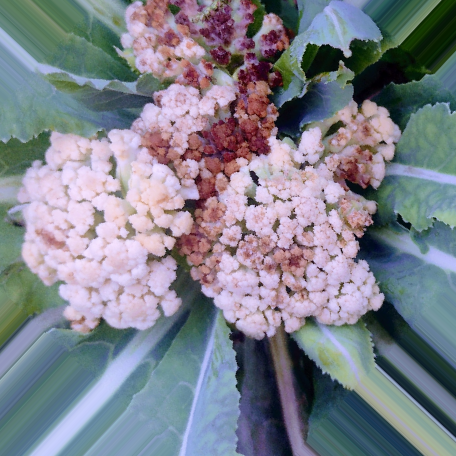
Label: Bacterial spot rot